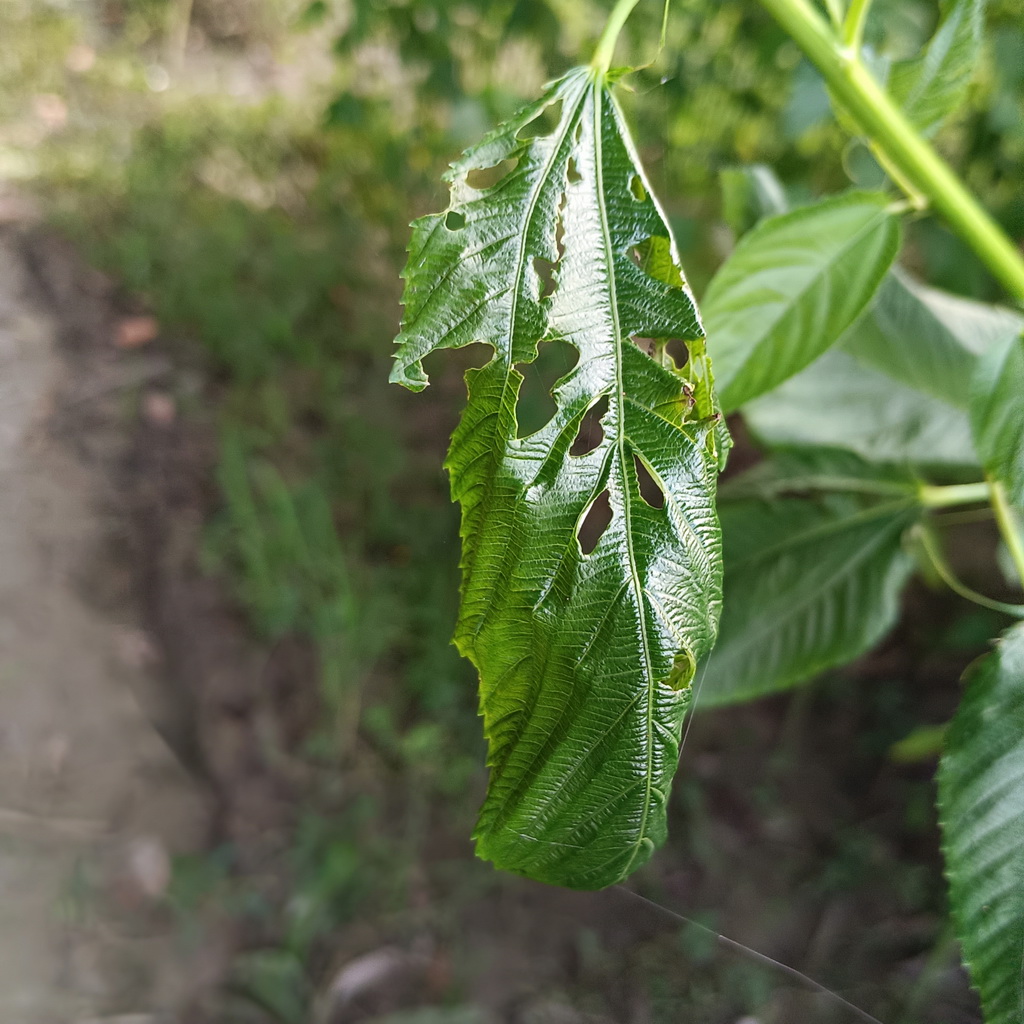
Label: Stem Soft Rot